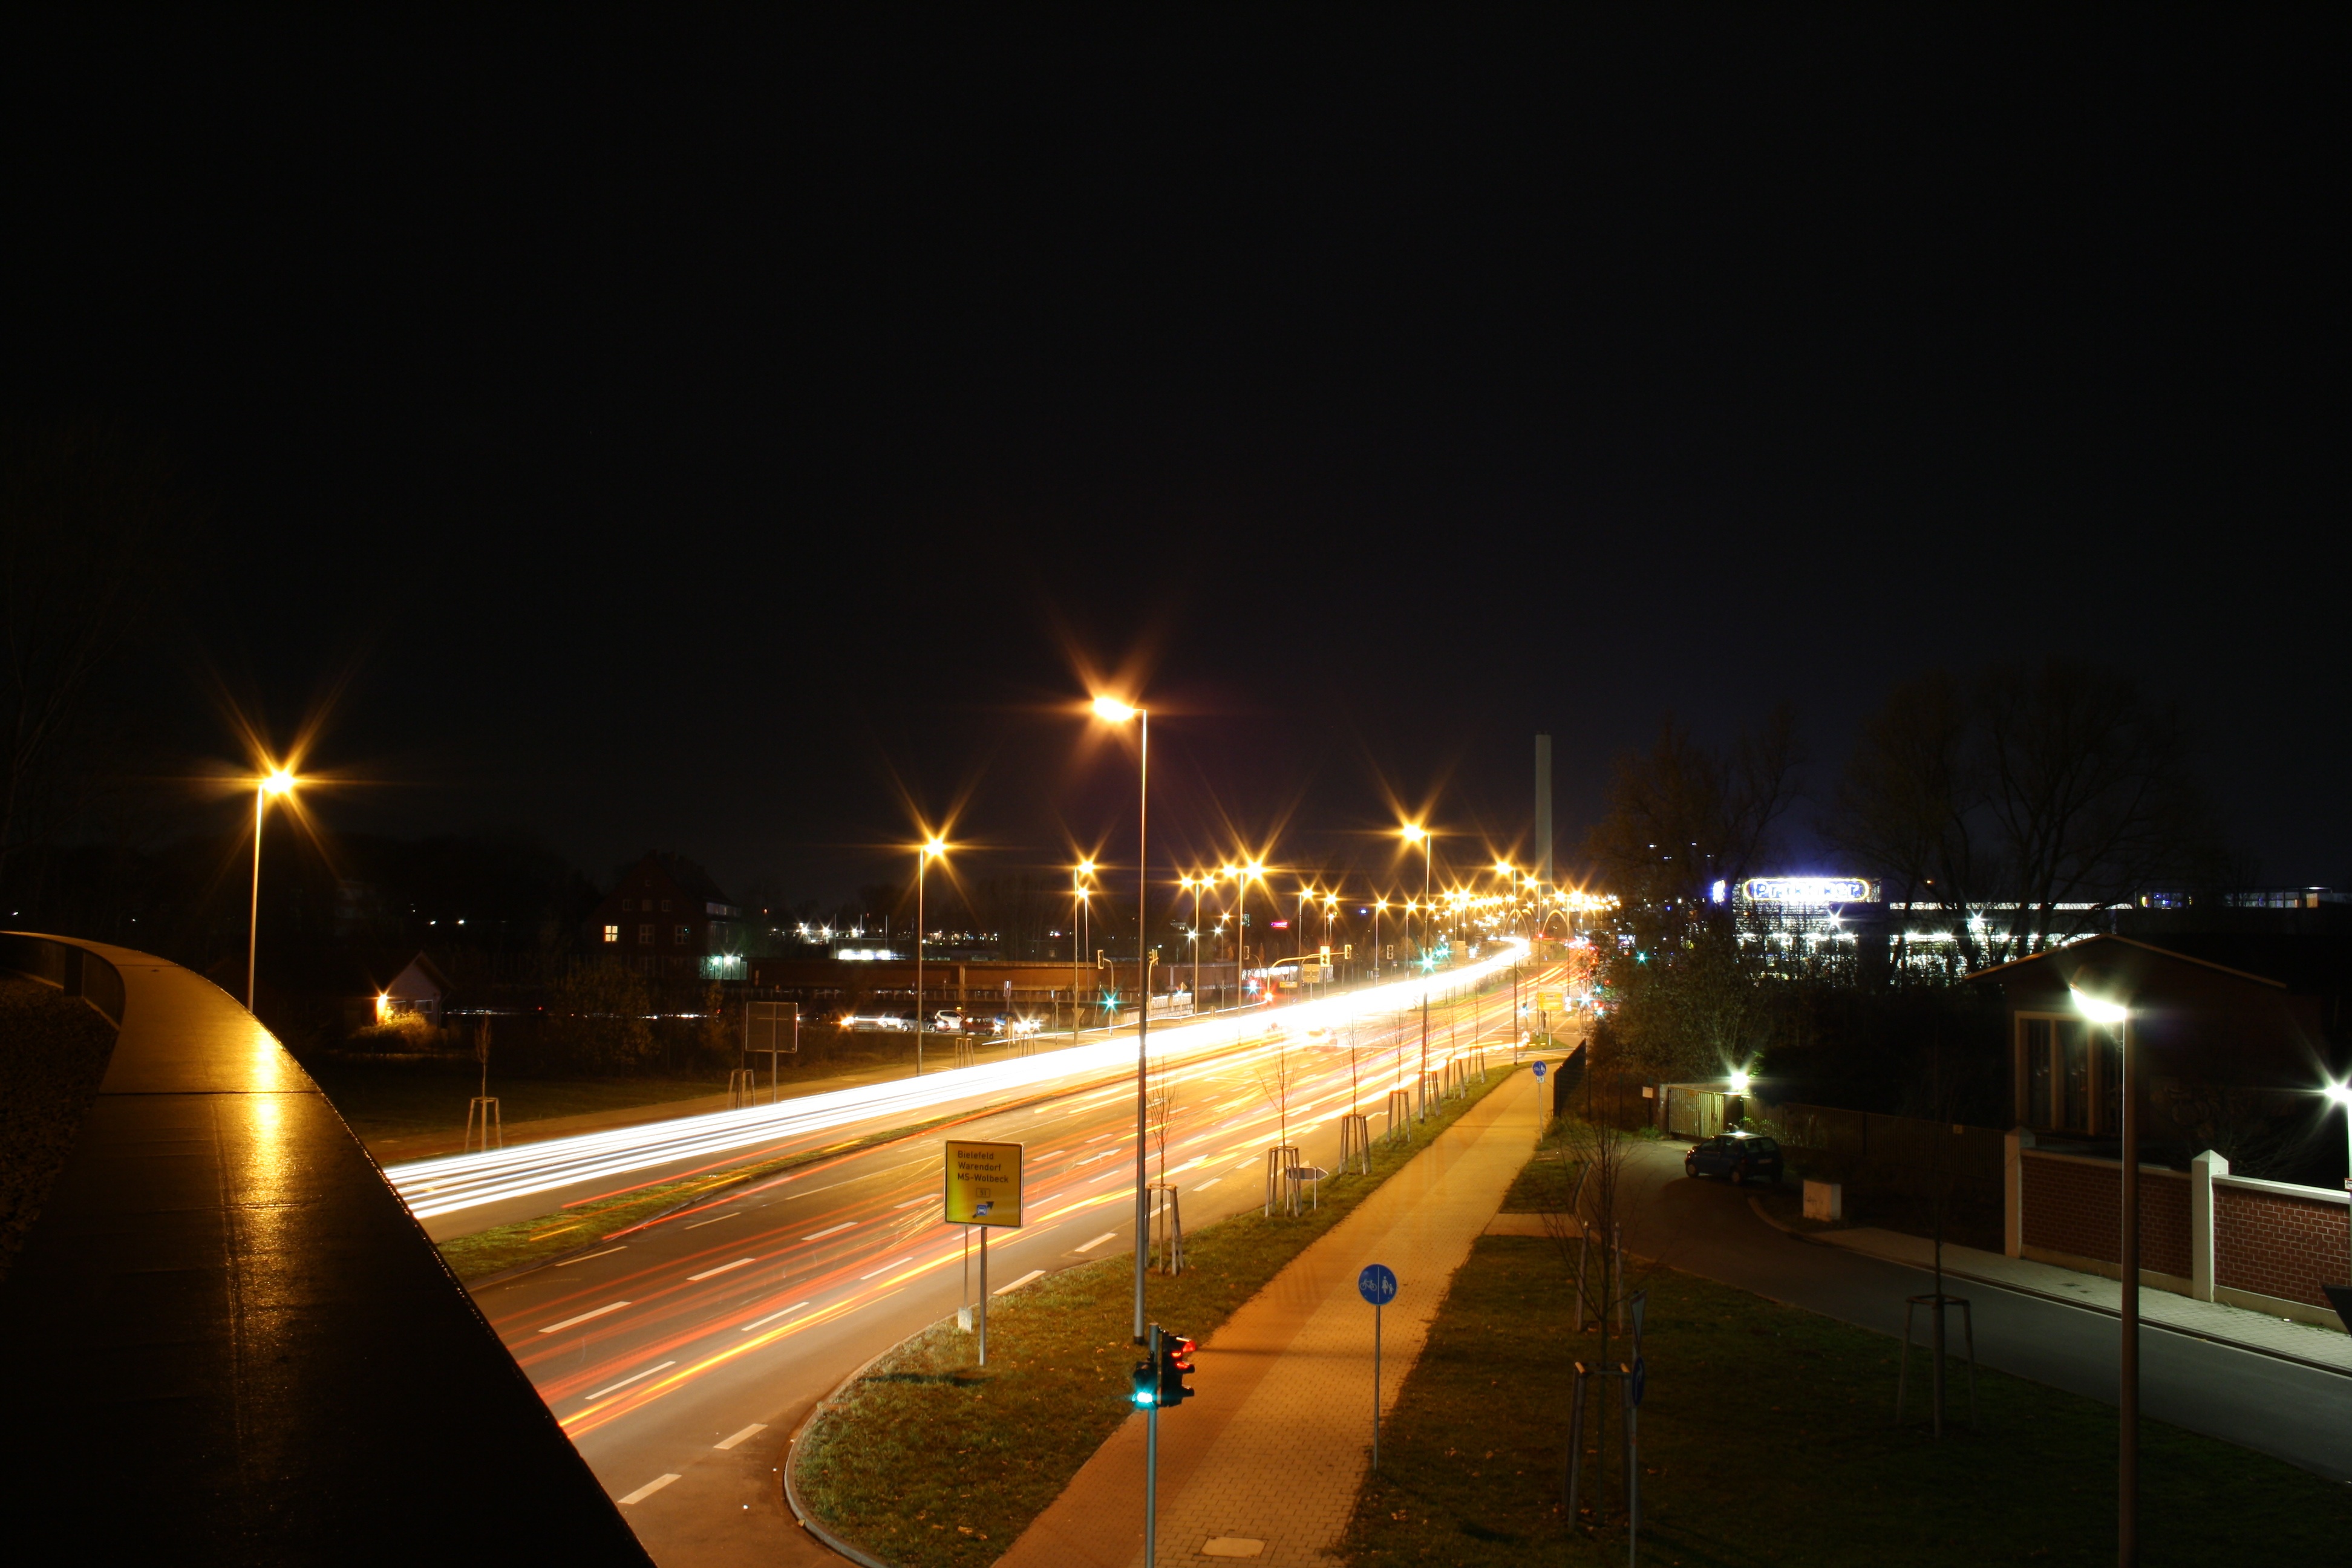
light, bridge, night, cityscape, dusk, evening, darkness, street light, lighting, light fixture